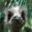
Label: bird